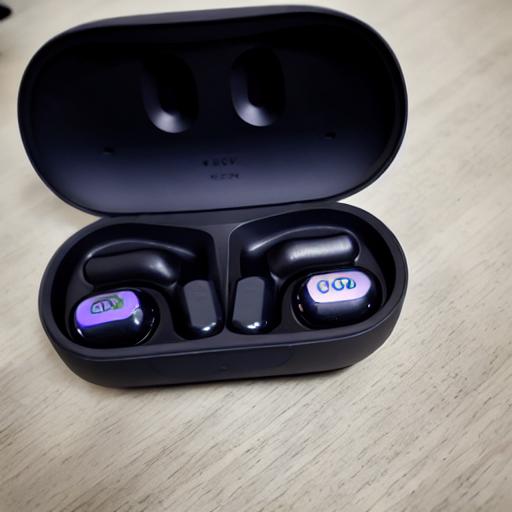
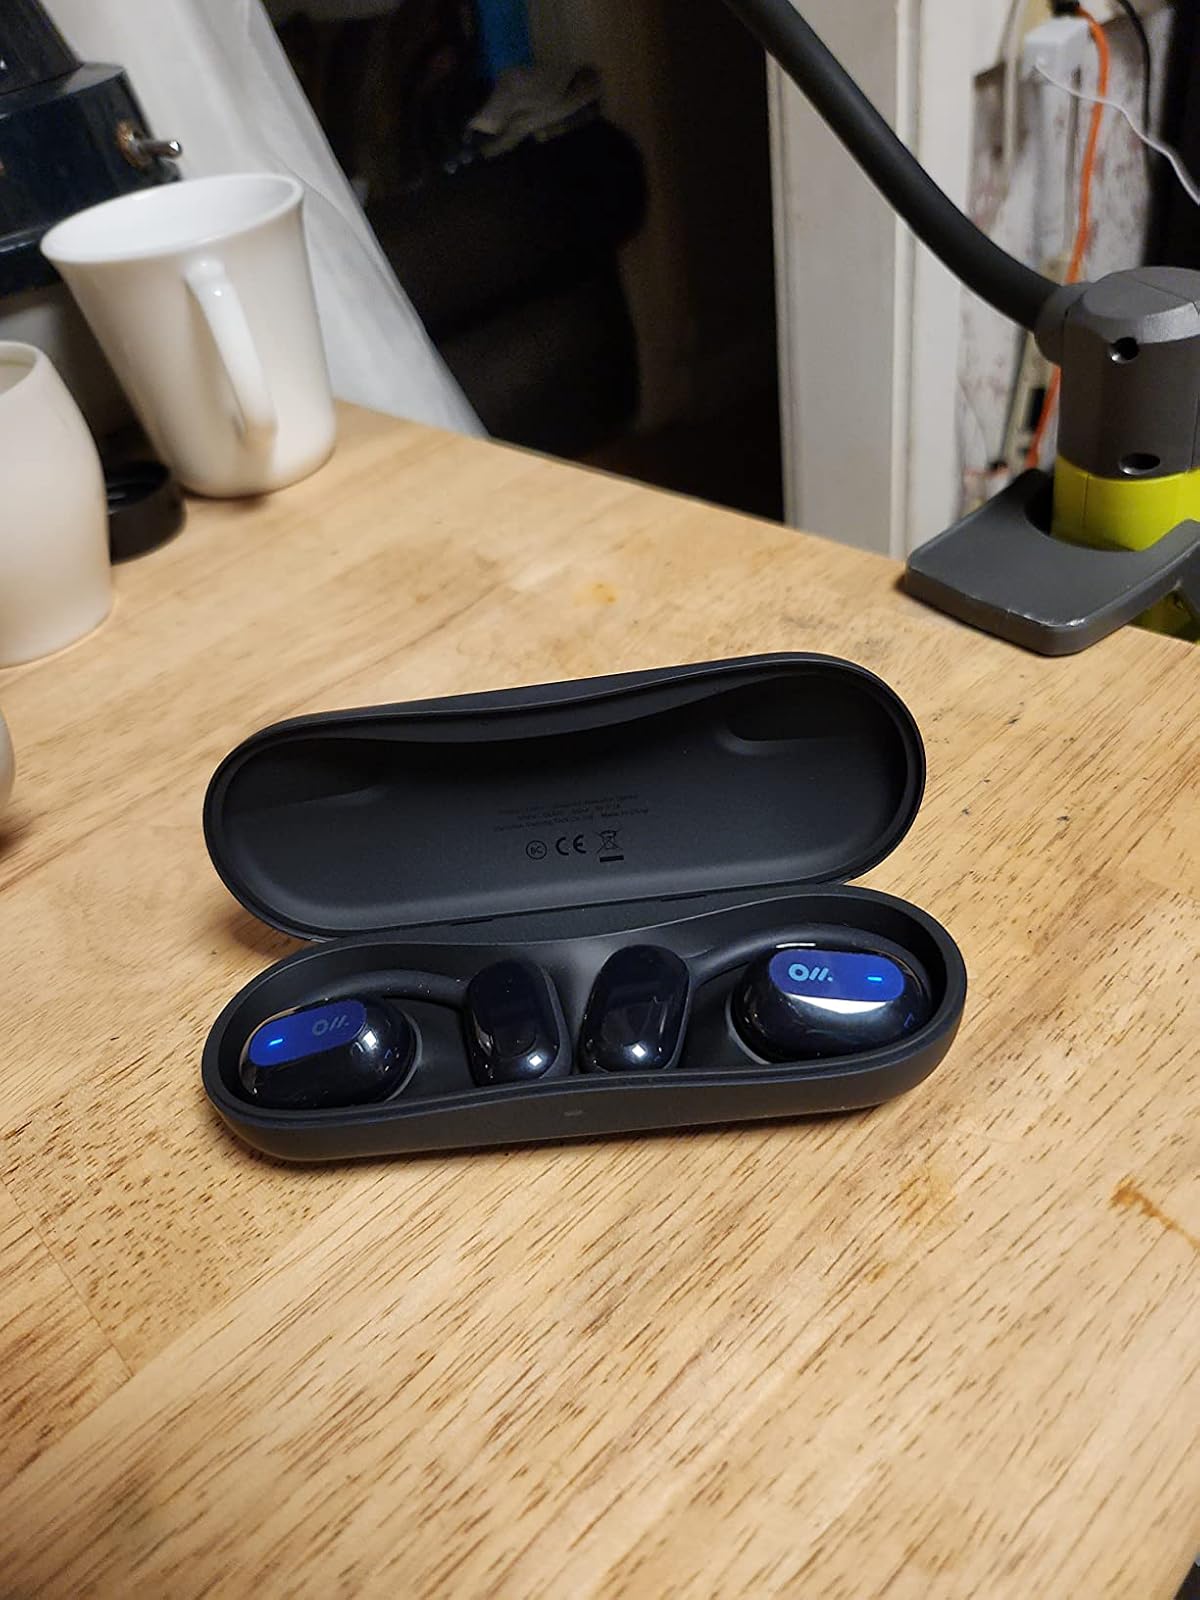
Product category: earbuds
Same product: no